Oranienbaum, Russia

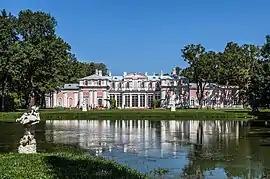
Chinese Palace in Oranienbaum

From the outside, the palace is a relatively simple building, single-storey except for the small central pavilion, painted in a mellow combination of ochre and yellow. The Upper Park was laid out from 1750 to 1770.